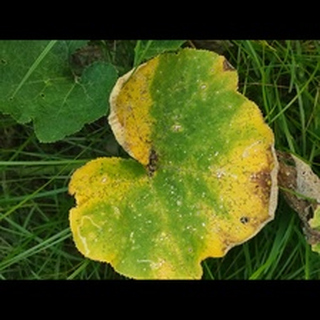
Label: pumpkin_downy_mildew